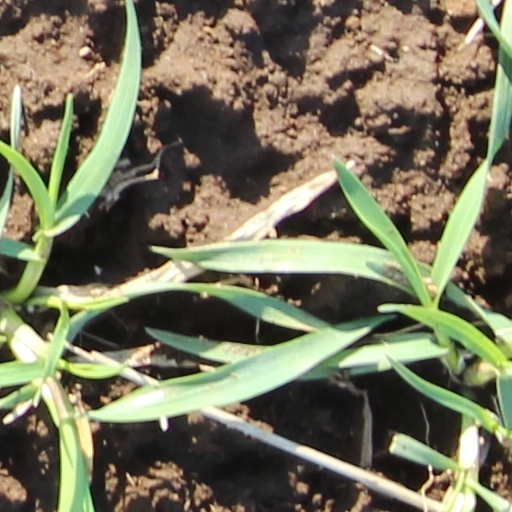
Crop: wheat